Belfast

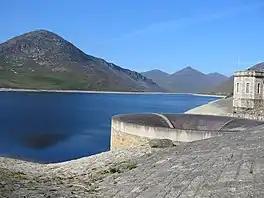
Silent Valley Reservoir, showing the brick-built overflow

Belfast is the home of the "Belfast Telegraph", "Irish News" and, first printed in 1737,"The News Letter", the oldest English-language daily newspaper in the world still in publication.